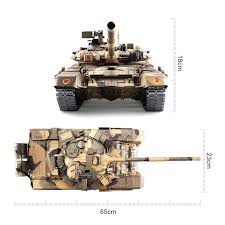
Label: T-90